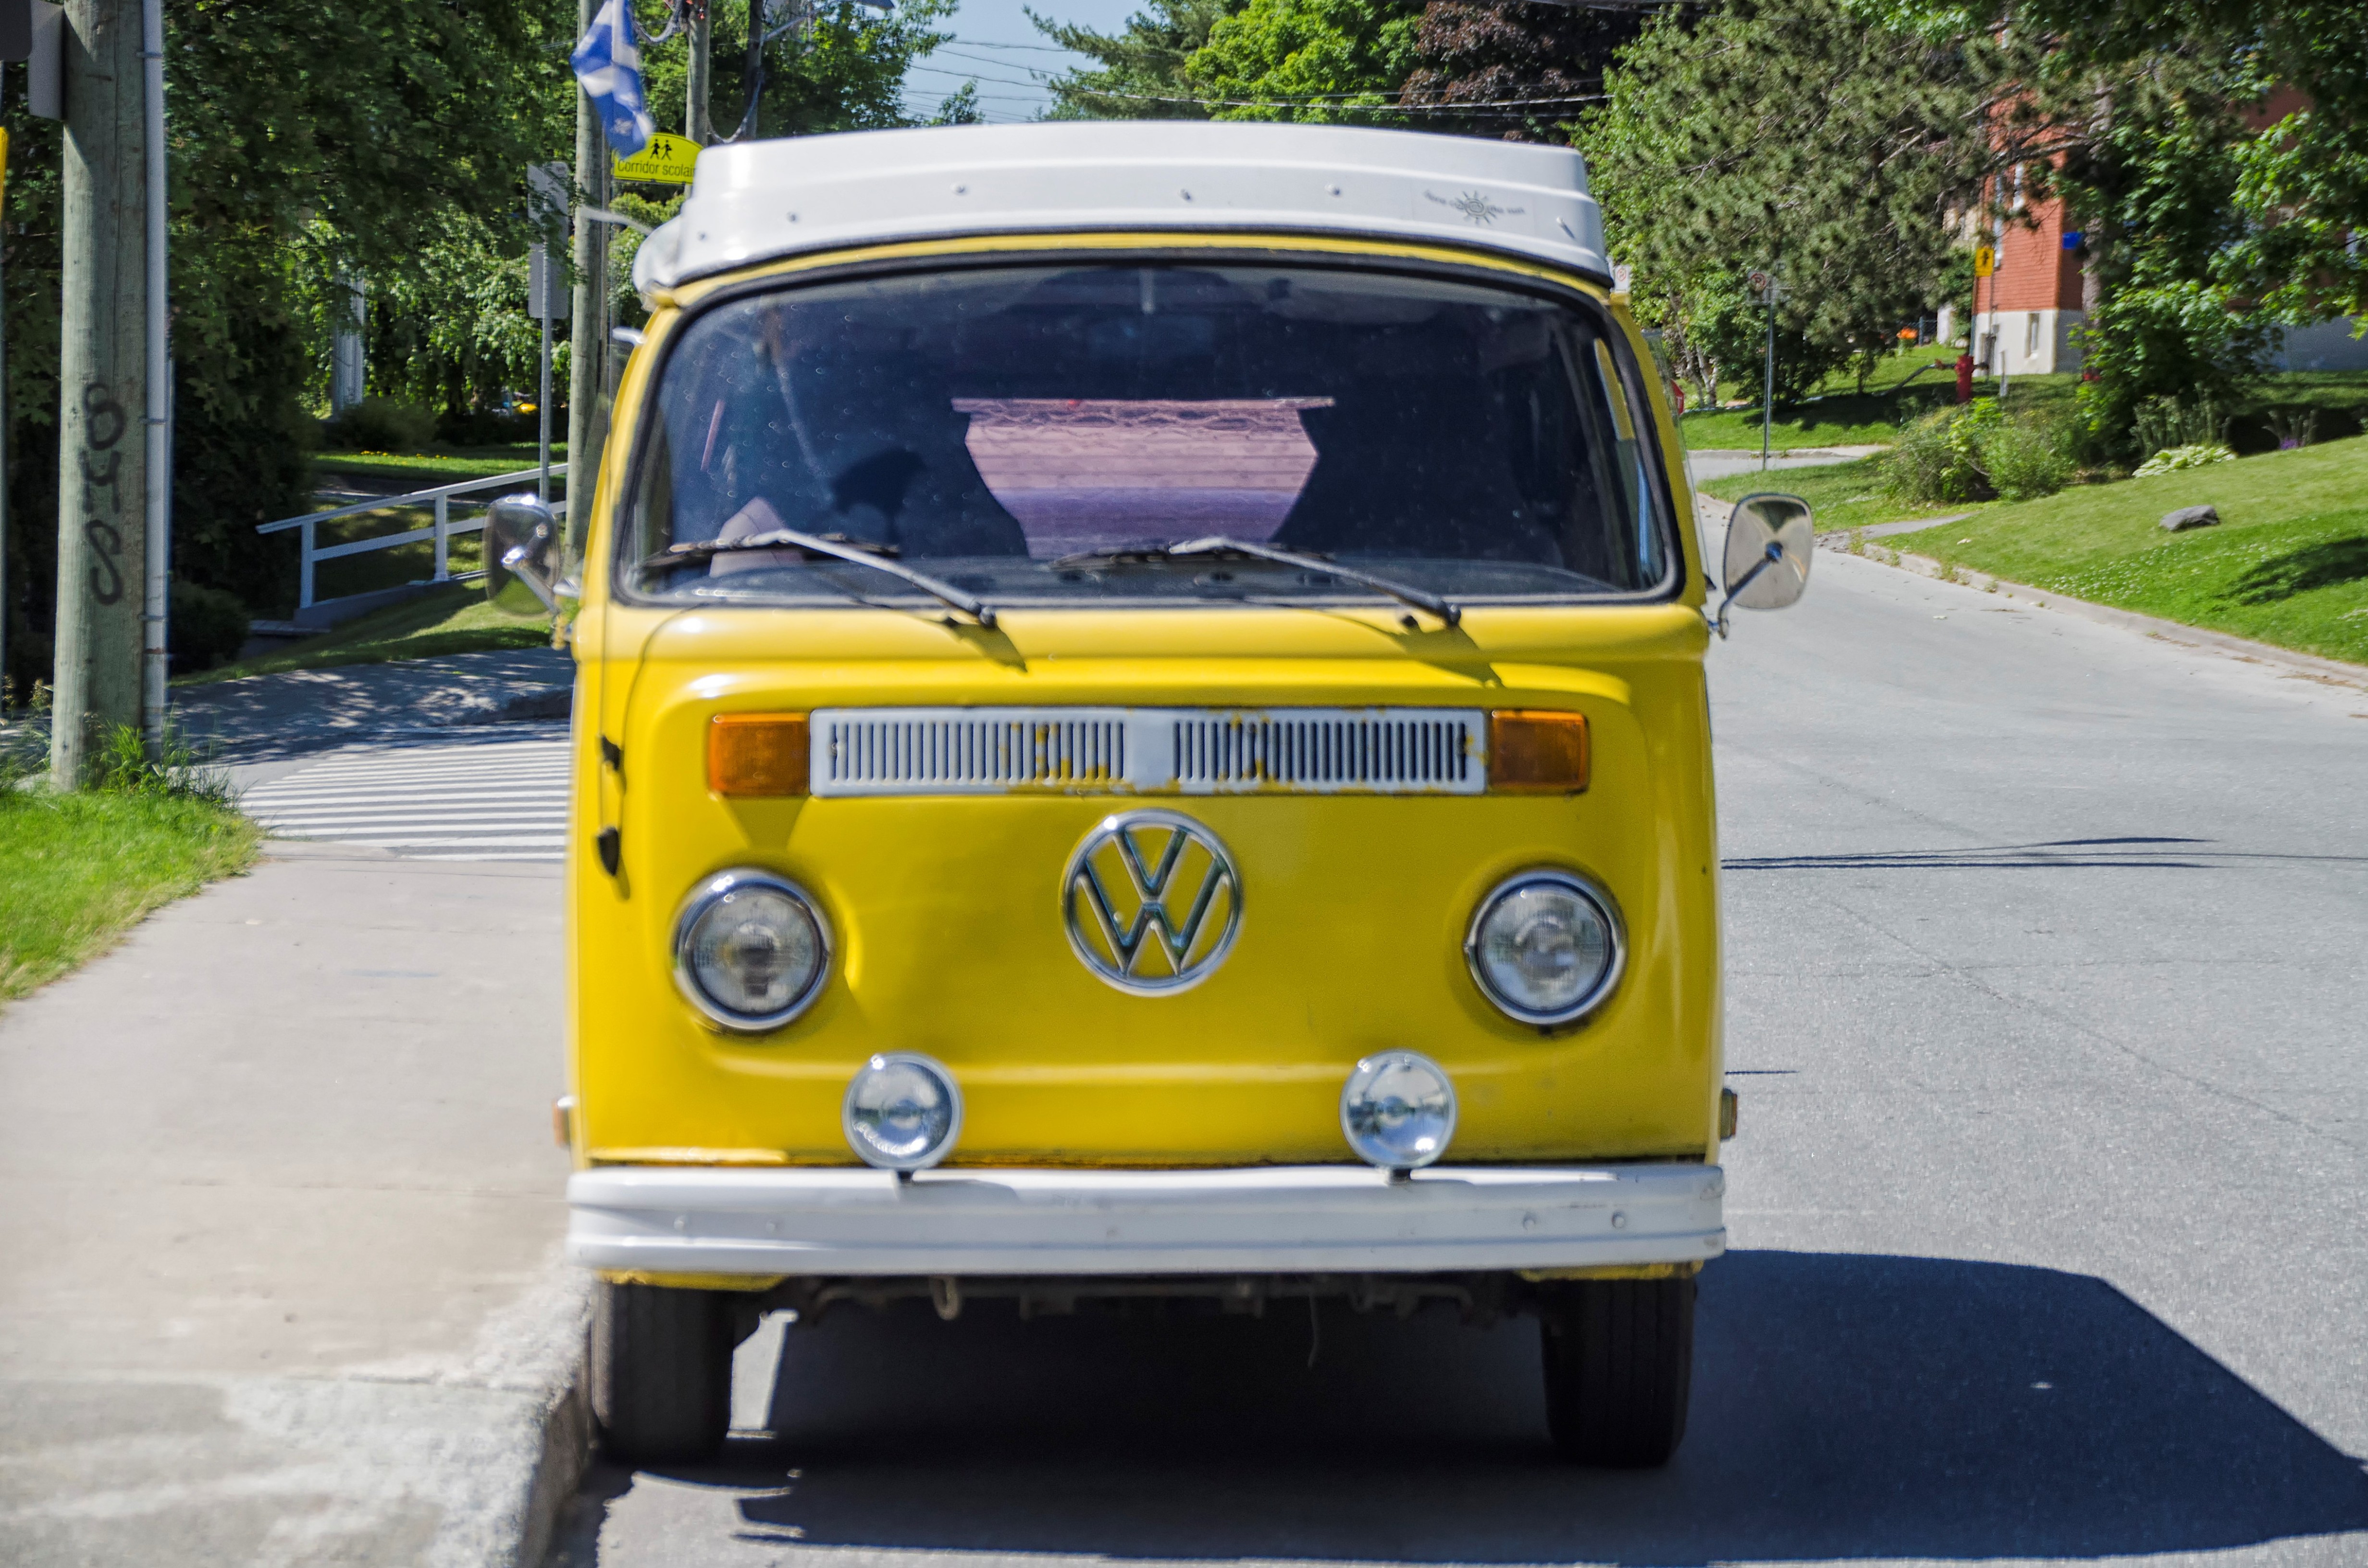
car, volkswagen, van, truck, vehicle, motor vehicle, canada, vehicule, classic, quebec, sherbrooke, divers, various, commercial vehicle, antique car, city car, pickup truck, land vehicle, volkswagen type 2, automobile make, compact car, light commercial vehicle, family car